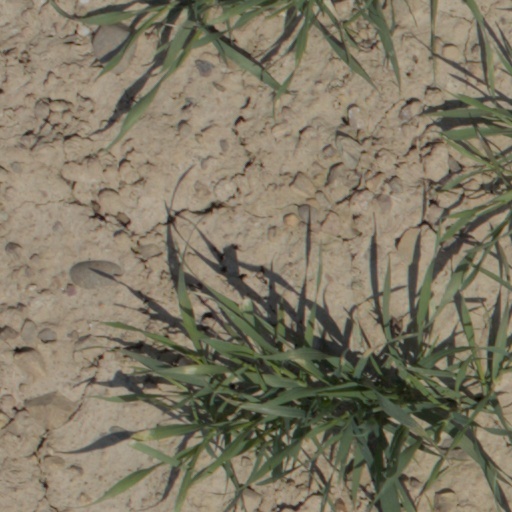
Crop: wheat